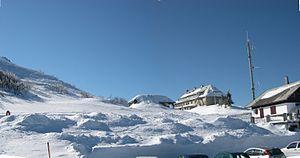
Le Grand Ballon,vue sur l'Hôtel alt 1350 m, massif des Vosges, 68, Alsace. Photo du 14 mars 2006.
Les Vosges [voːʒ] sont un massif de moyennes montagnes du Nord-Est de la France qui sépare le plateau lorrain de la plaine d'Alsace. D'origine varisque et majoritairement constituées de grès et de granite, elles atteignent des altitudes modestes culminant à 1 423 mètres au Grand Ballon.